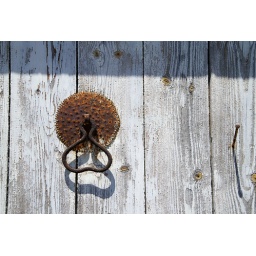
A close up of the heart shaped handle on a door of a building at the world heritage site in Paphos, Cyprus